County Kilkenny

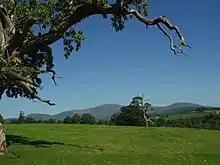
Kilkenny countryside looking west near Graiguenamanagh.

Surveys of woodlands of County Kilkenny include "A Woodland Survey of Kilkenny", undertaken in 1997 to identify woodlands in the county and "A survey of broadleaved woodlands in three special Areas of Conservation, Barrow-Nore, River Unshin and Lough Forbes (2000)" which covers some of County Kilkenny, and "National Survey of Native Woodlands (NSNW) 2003–2008" which was one of the largest ecological surveys to be completed in Ireland and did its fieldwork in the county in 2003.